Wandle Trail

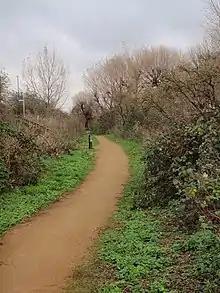
Wandle Trail as it approaches a turning leading to Weir Road, Wimbledon Park

The Wandle Trail is a walking and cycling trail that follows the River Wandle from Croydon to Wandsworth in south-west London.